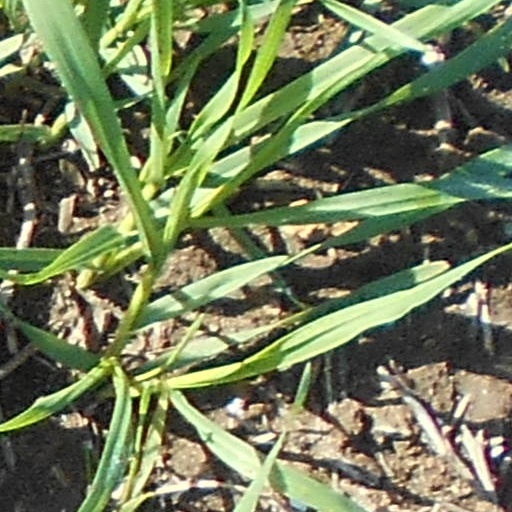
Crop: wheat